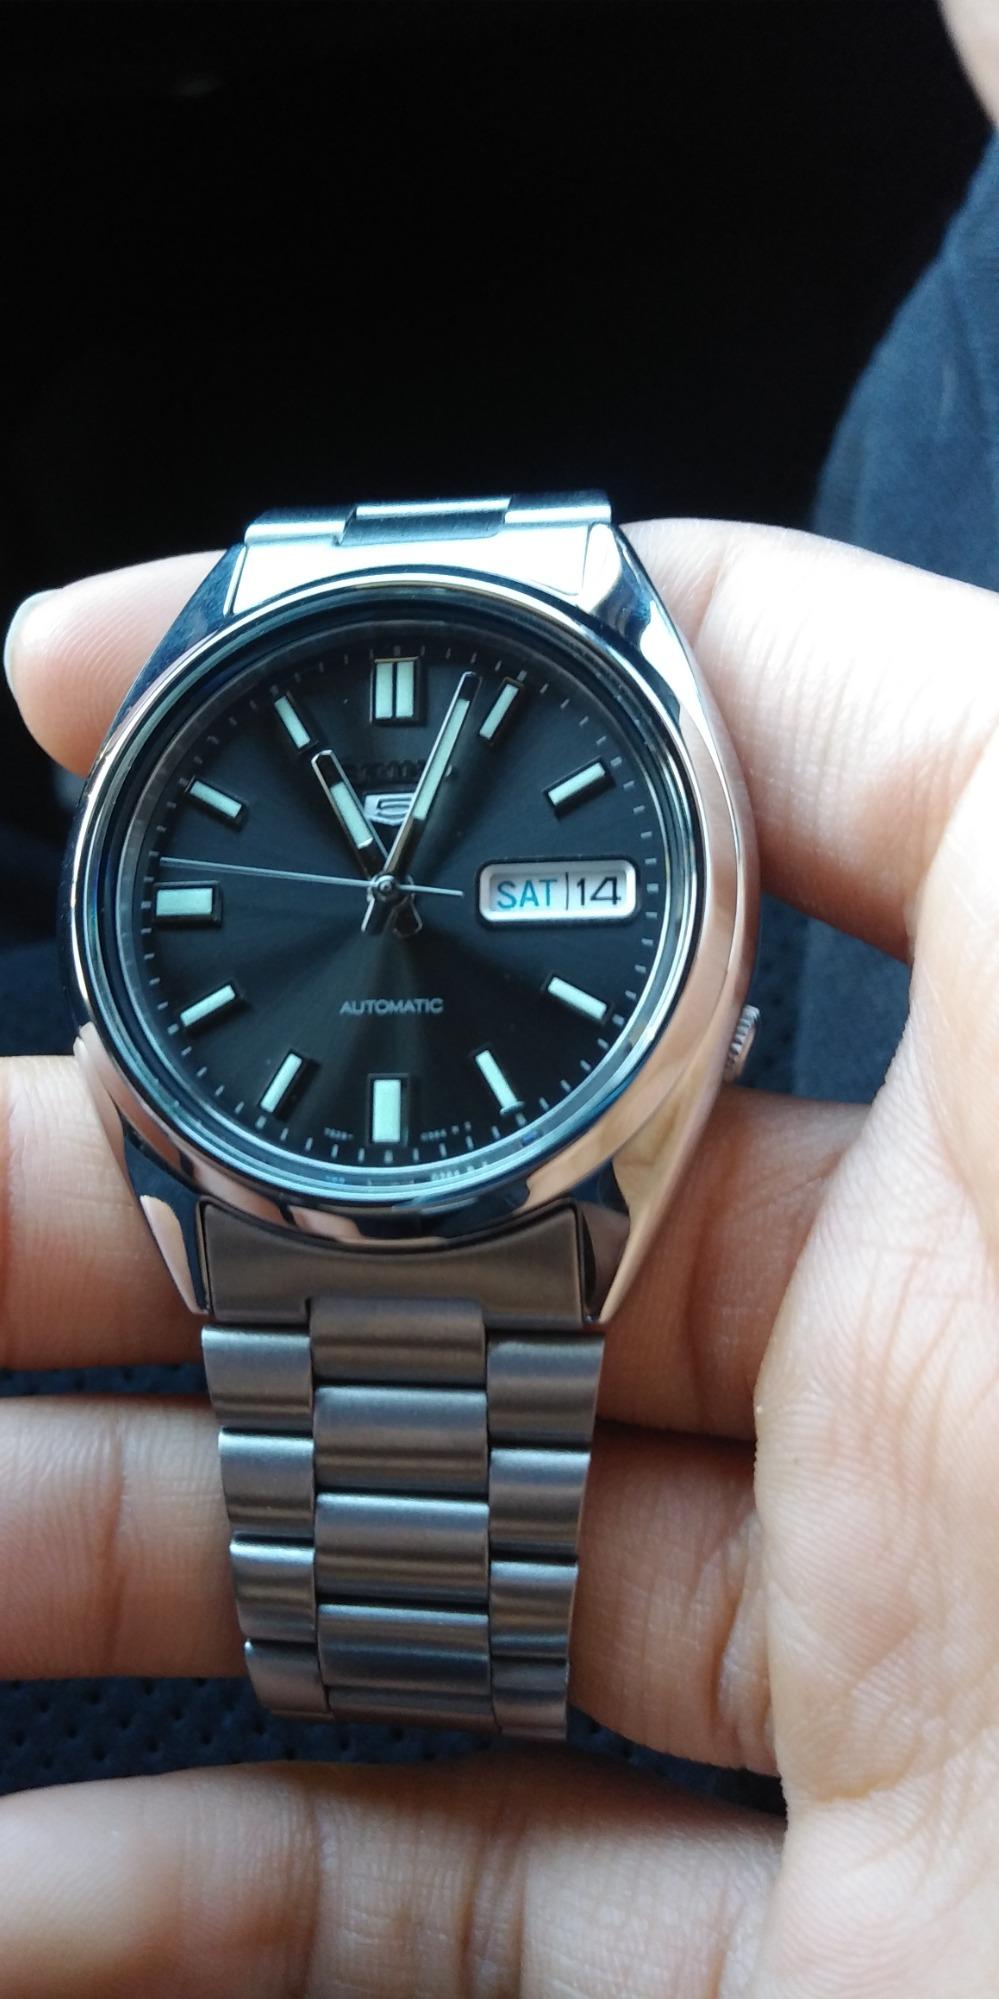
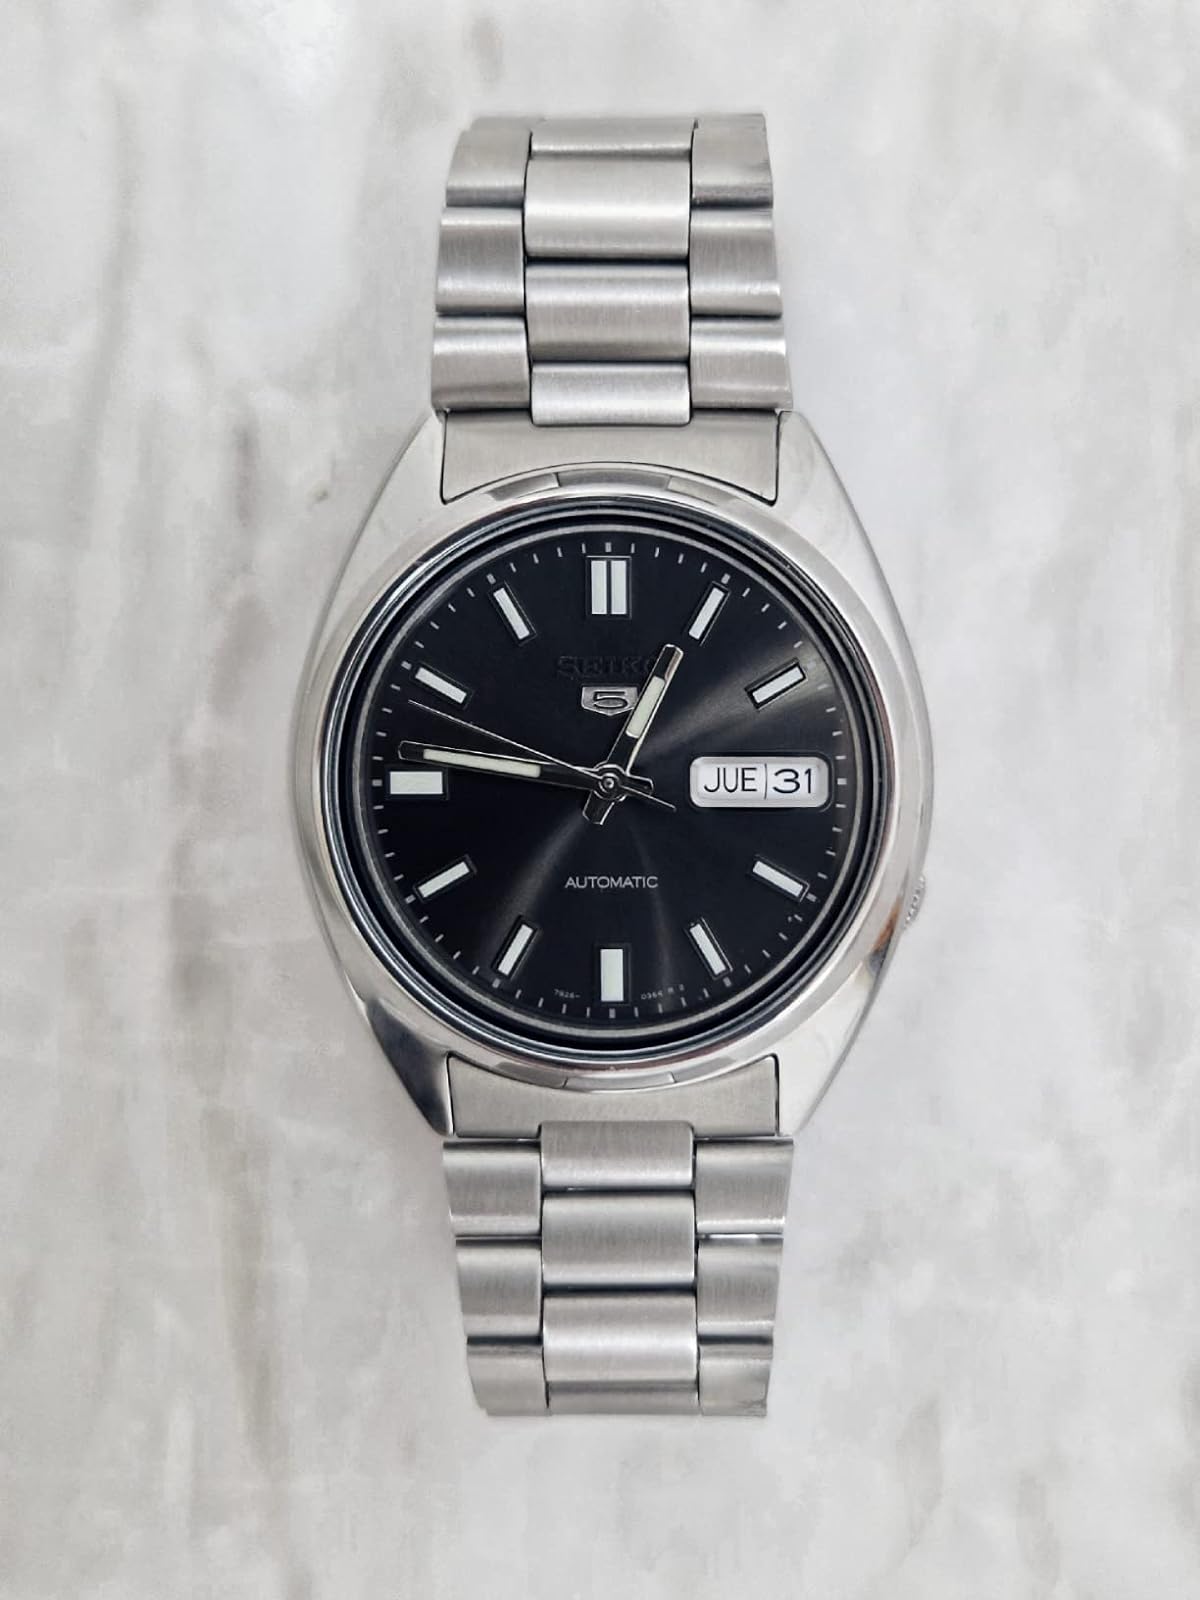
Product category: accessories_watch
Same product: yes